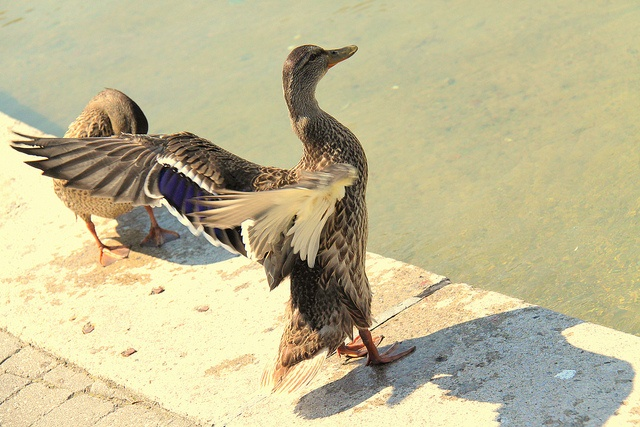
A couple of ducks standing on the side of a lake.
A couple of birds standing on the edge of some water.
Two ducks next to water one is about to jump in .
Two ducks by the water one is spreading its wings.
Two birds standing in the sun near the water.